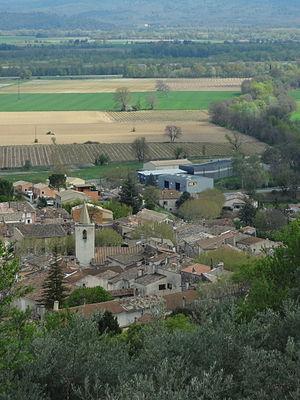
Corbières-en-Provence est une commune française, située dans le département des Alpes-de-Haute-Provence en région Provence-Alpes-Côte d'Azur. Avant novembre 2018, la commune se nommait Corbières.